Beaudry Leman

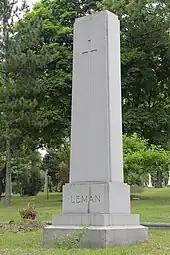
Beaudry Leman's tombstone in Montreal

He died in 1951 and was entombed at the Notre Dame des Neiges Cemetery in Montreal.